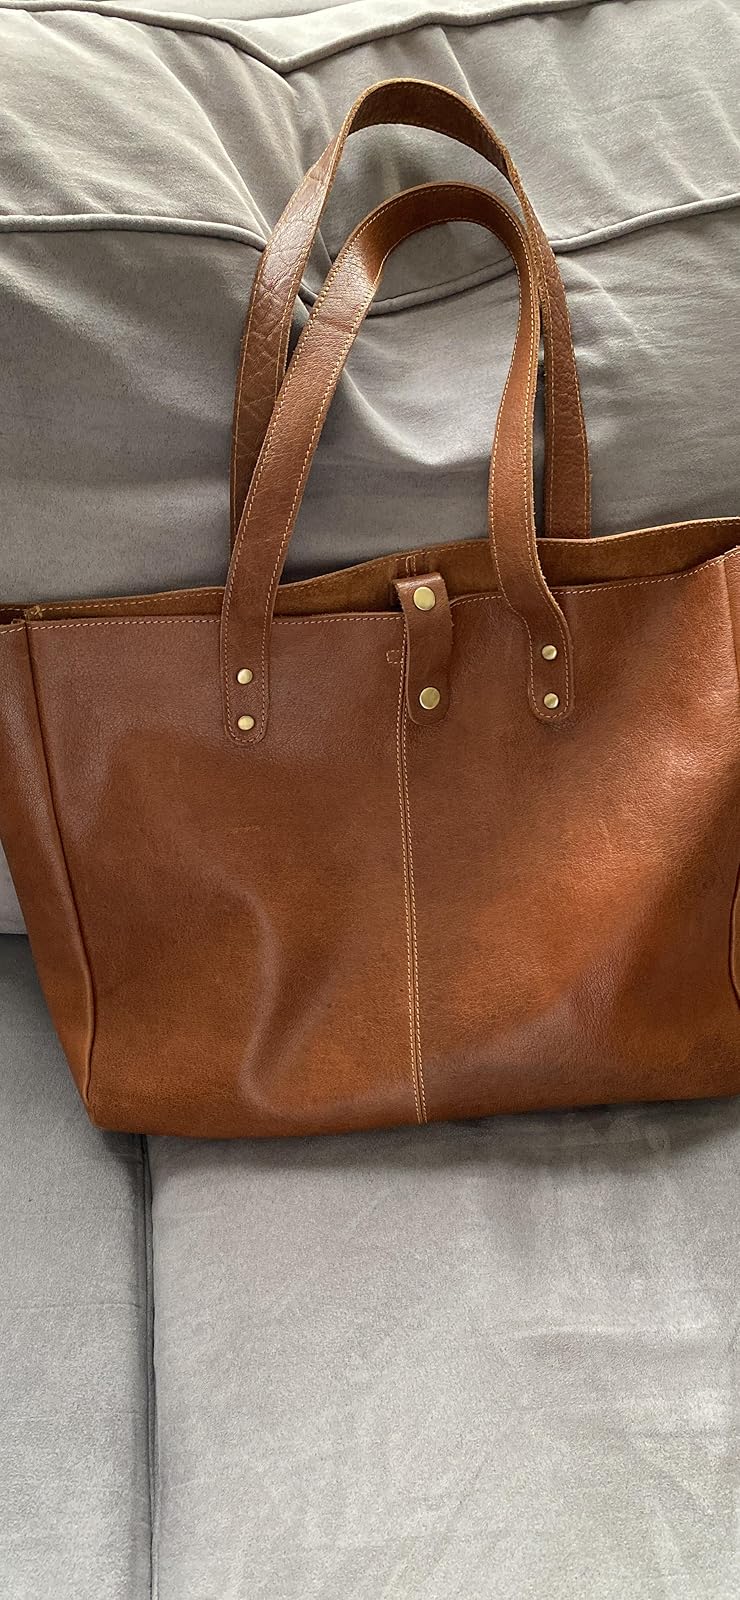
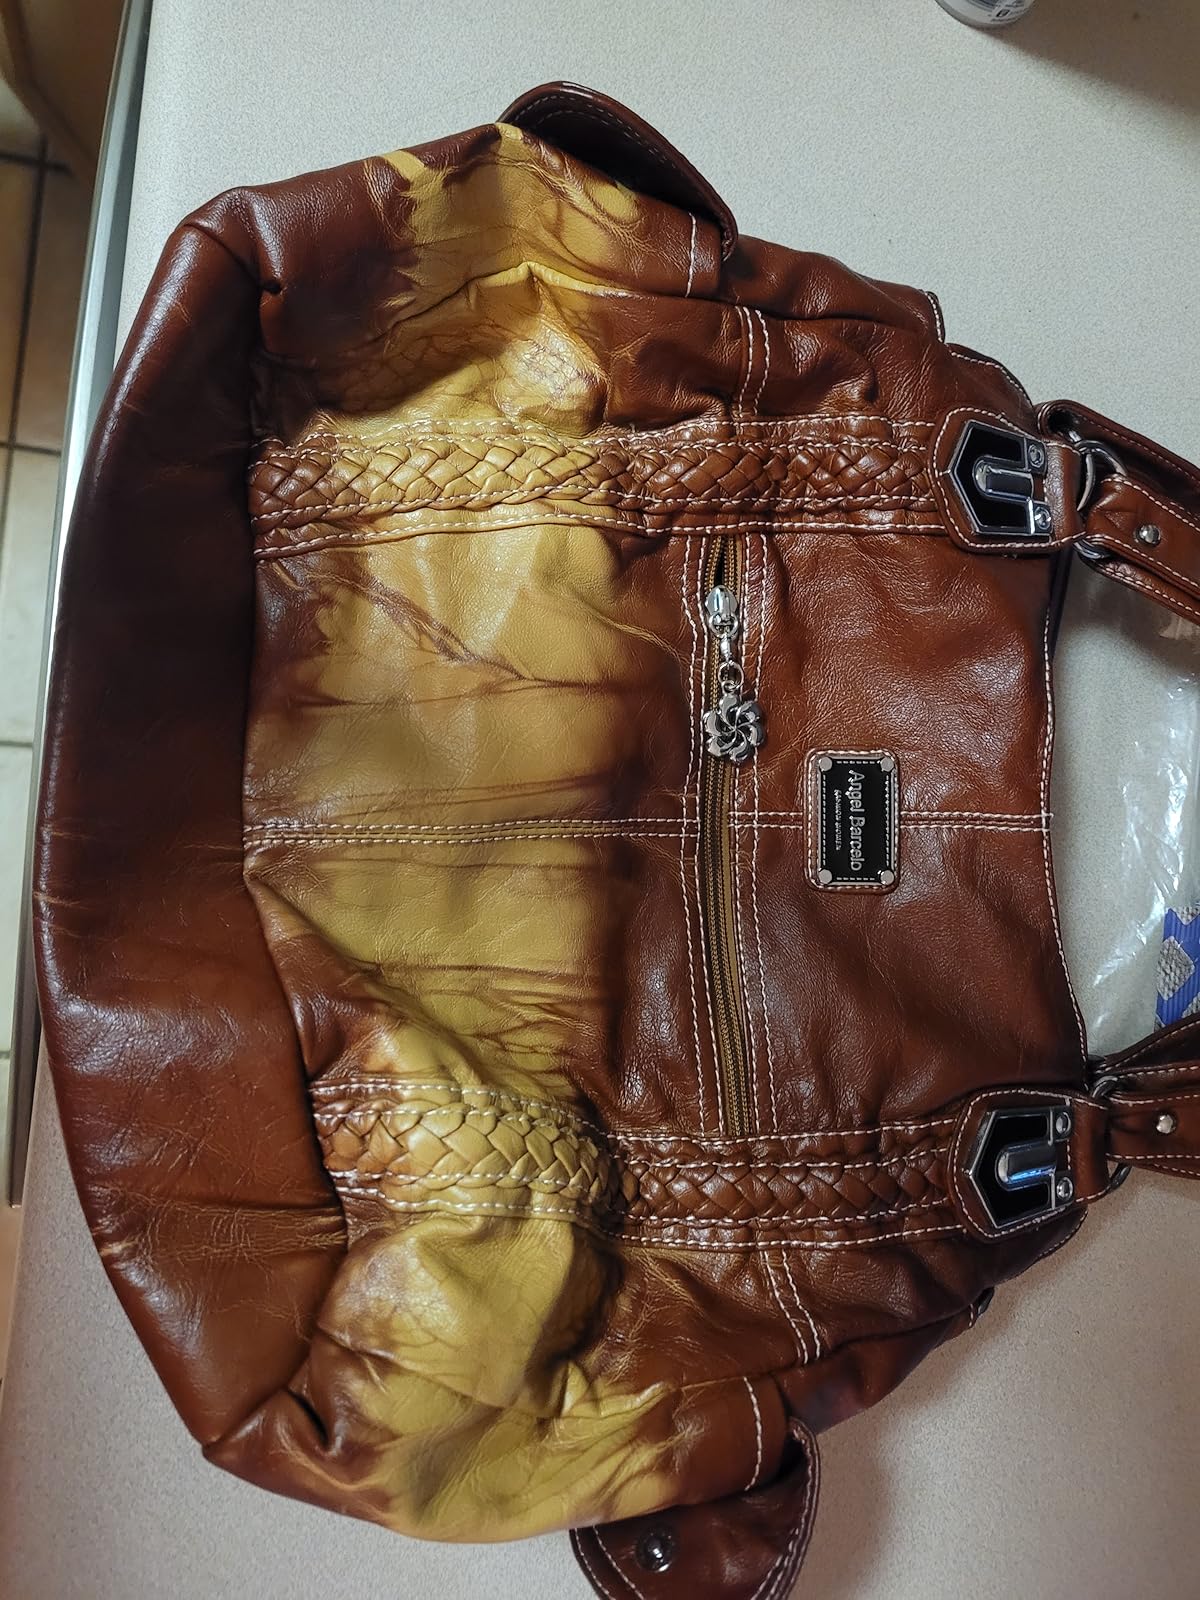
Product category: accessories_handbag
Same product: no